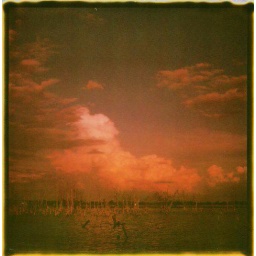
Storm clouds at the secret lake location in Pilot Point, TX using a gel. polaroid 600